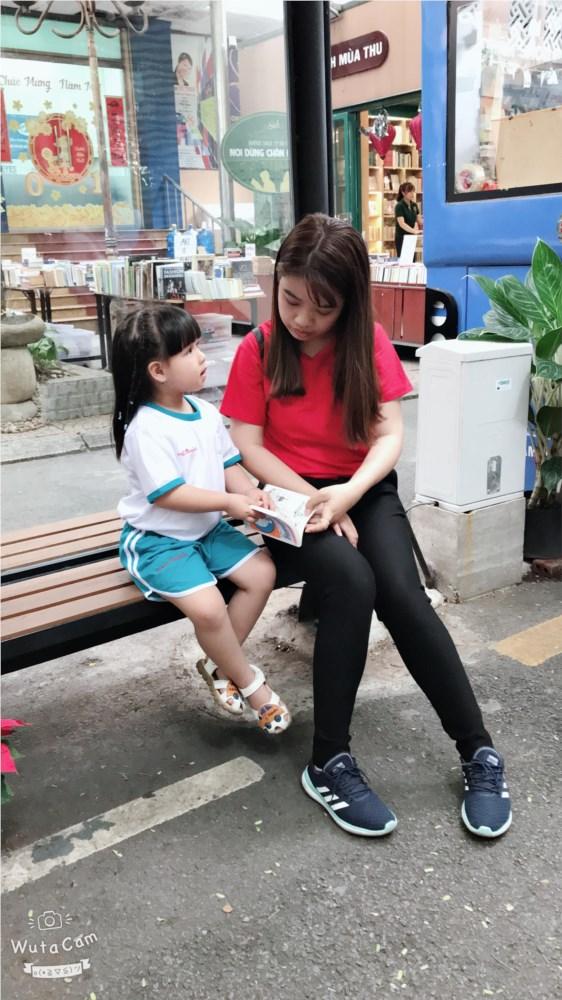
ở trên chiếc ghế dài có sự xuất hiện của một cô gái và một bé gái